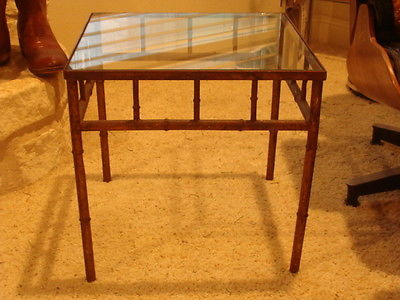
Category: table